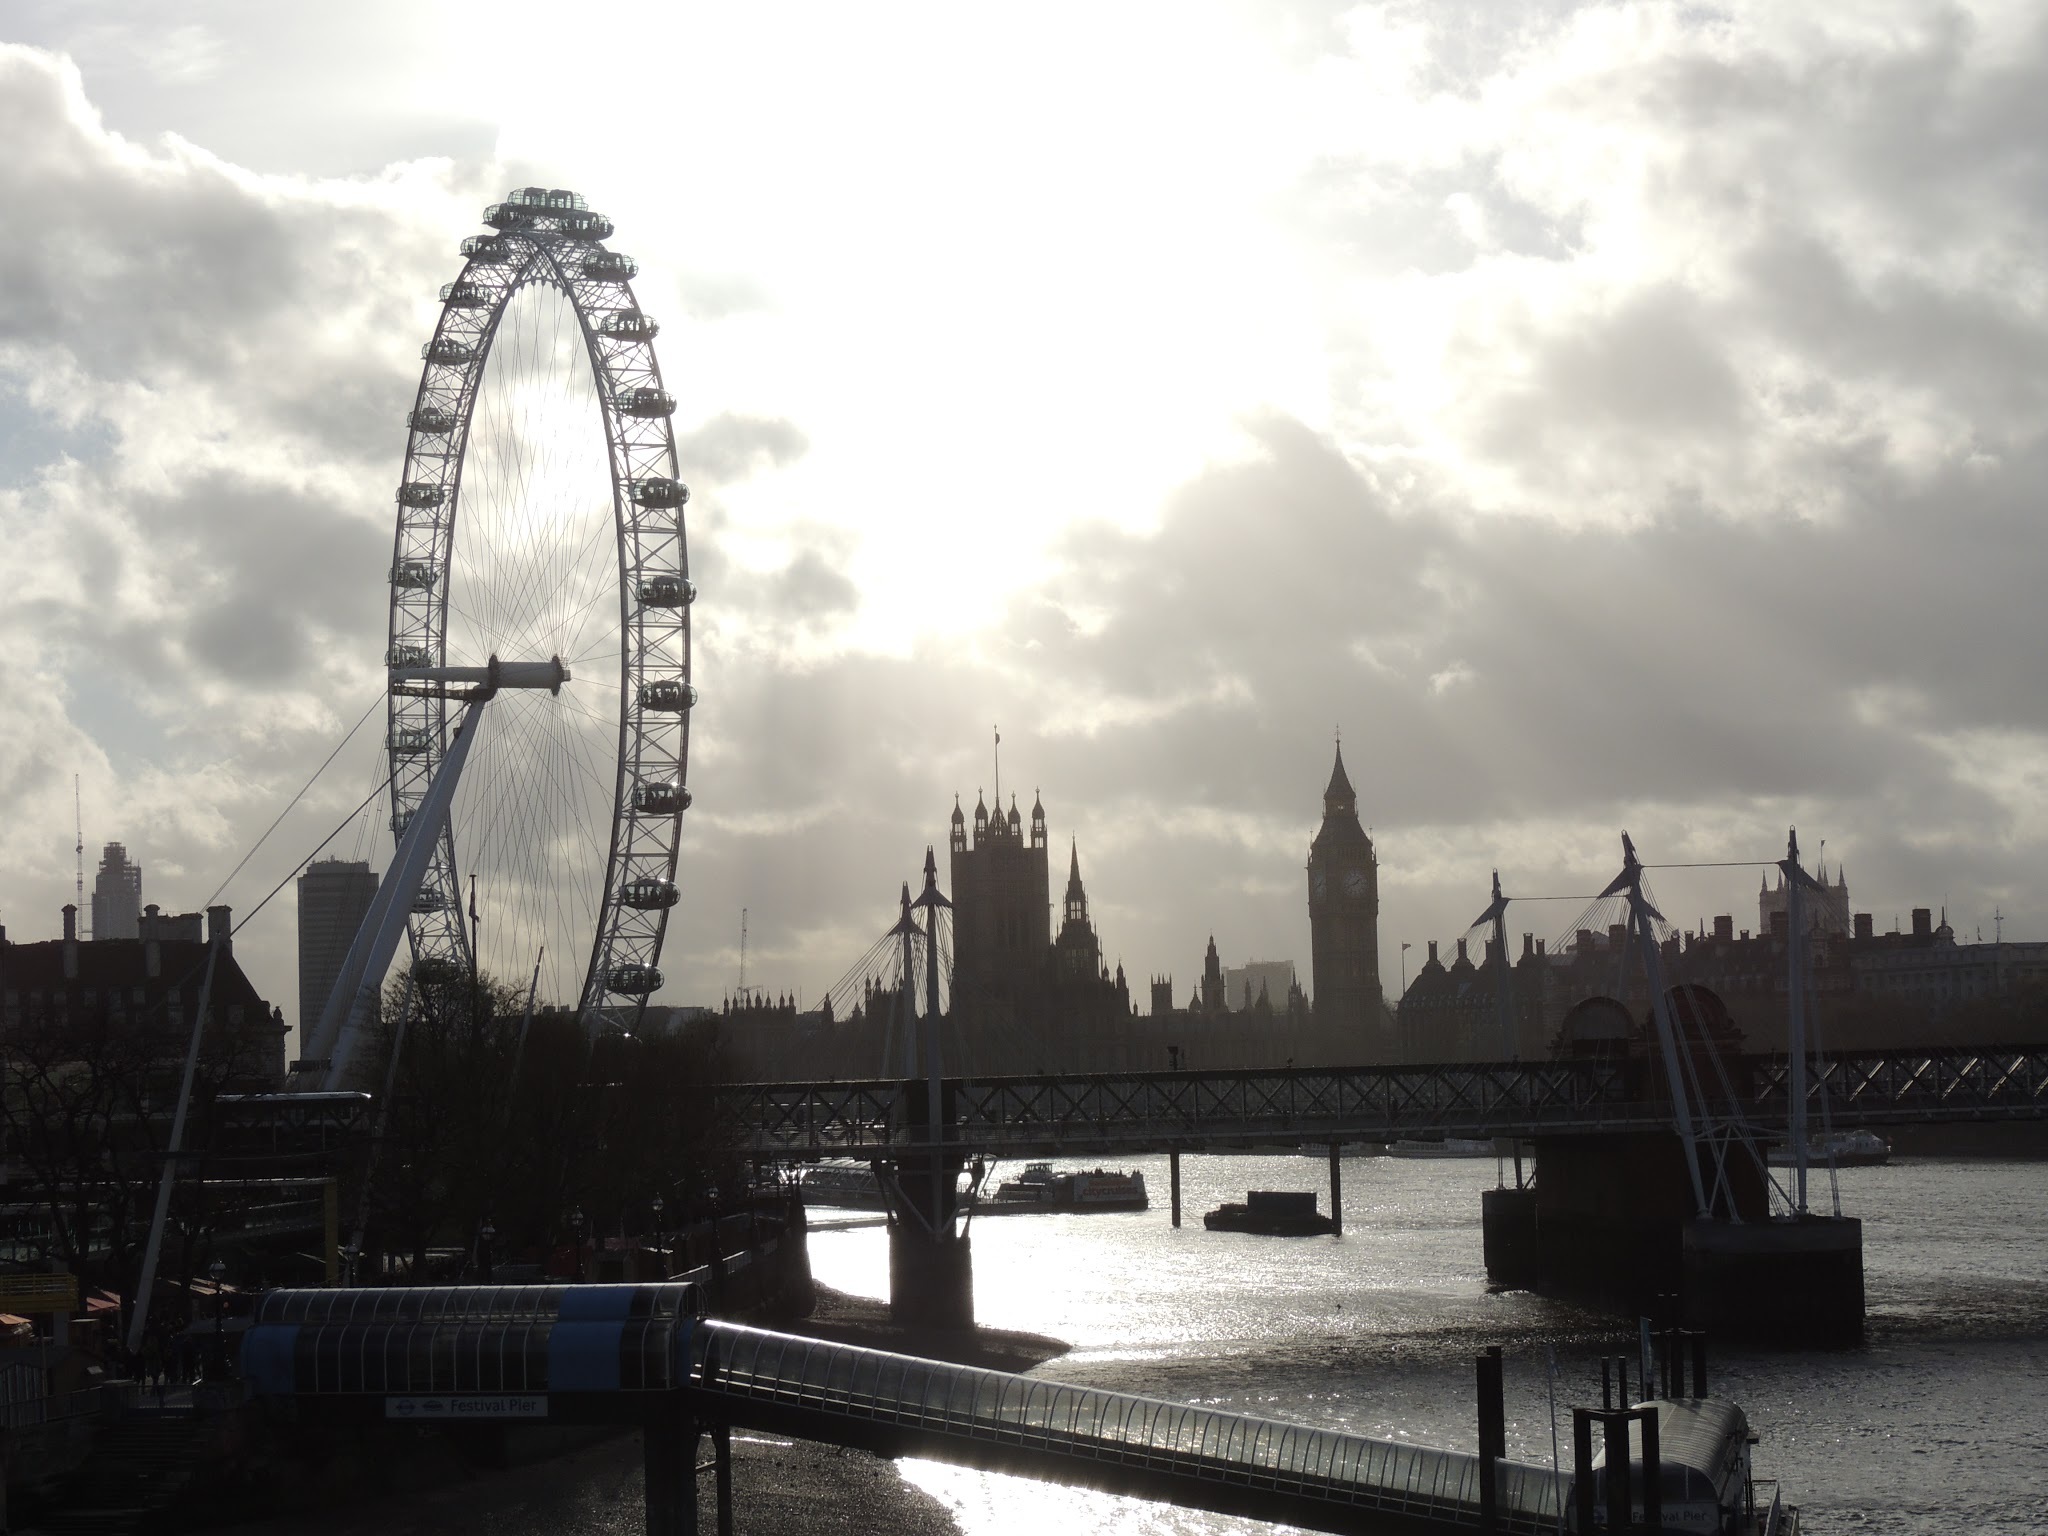
landscape, sunset, bridge, skyline, city, cityscape, dusk, reflection, ferris wheel, tower, landmark, waterway, london